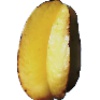
Label: Carambula 1